Baptist Hoffmann

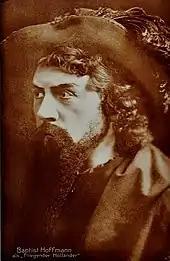
Hoffmann as the Dutchman, c. 1885

Johann Baptist Hoffmann (9 July 18635 July 1937) was a German operatic baritone and voice teacher. A long-term member of the Berlin Court Opera, he performed leading roles in Europe, such as Verdi's Rigoletto and Wagner's Dutchman in "Der fliegende Holländer". He took part in several world premieres in Berlin.